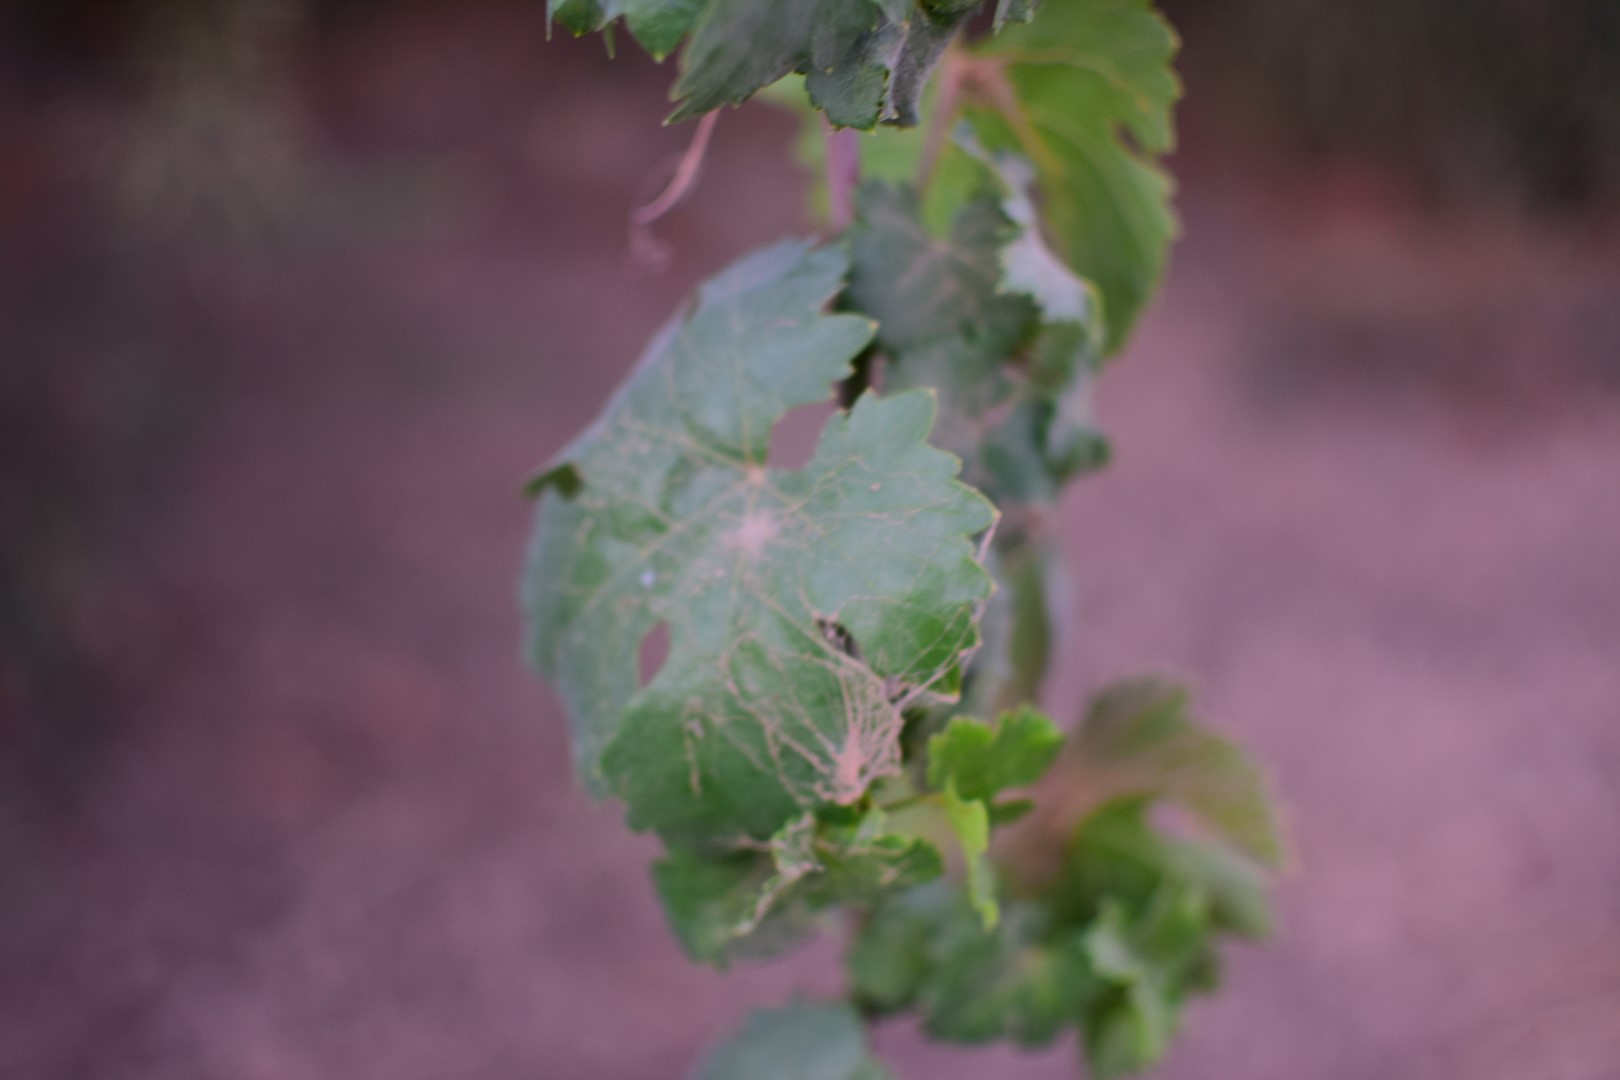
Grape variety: Aswud Balad